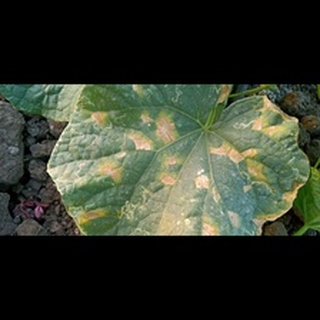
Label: diseased_cucumber